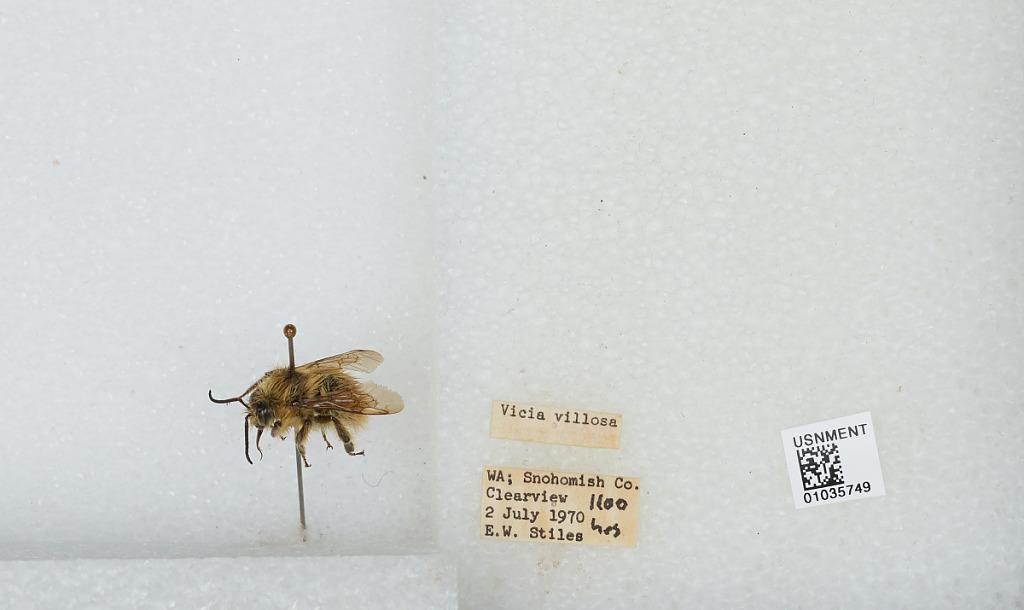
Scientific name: Bombus (Pyrobombus) mixtus Cresson
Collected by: E. Stiles
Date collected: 1970-7-2
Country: United States
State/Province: Washington
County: Snohomish
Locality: Clearview
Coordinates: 47.8292, -122.145